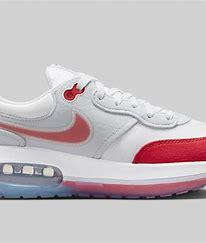
Brand: Nike
Model: Air Max Motif